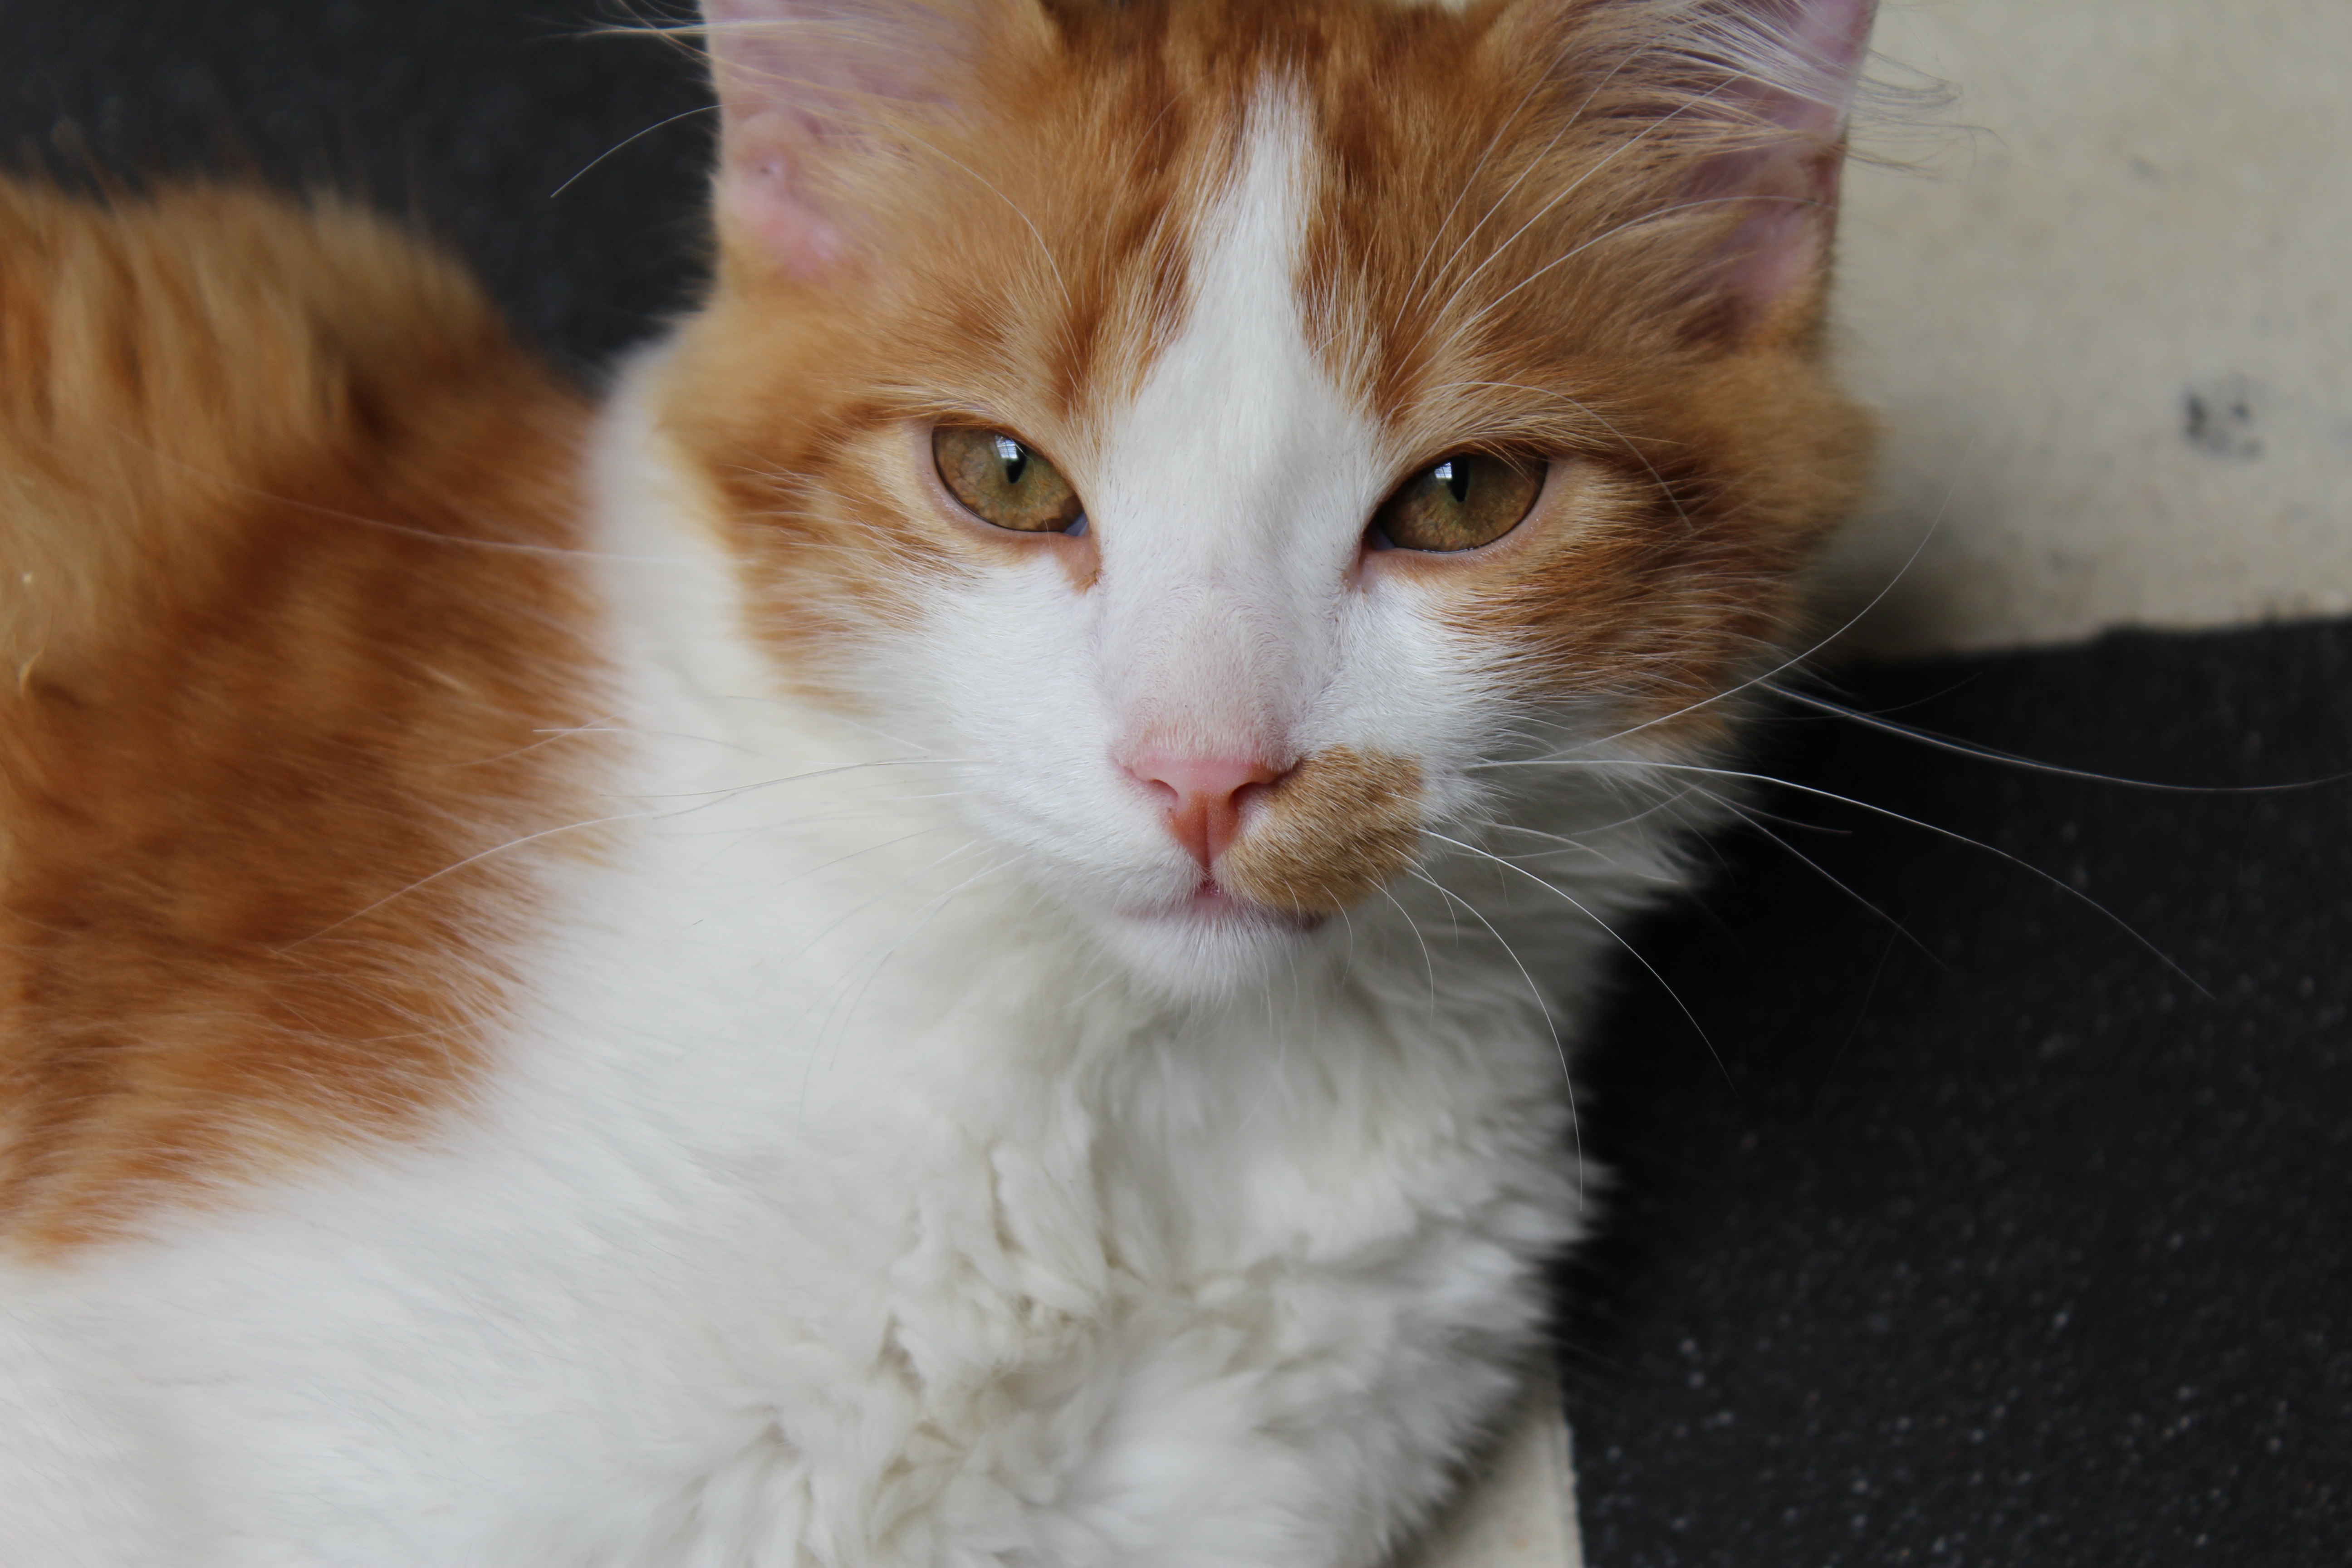
pet, kitten, cat, feline, mammal, nose, whiskers, animals, look, vertebrate, norwegian forest cat, small to medium sized cats, cat like mammal, domestic short haired cat, domestic long haired cat